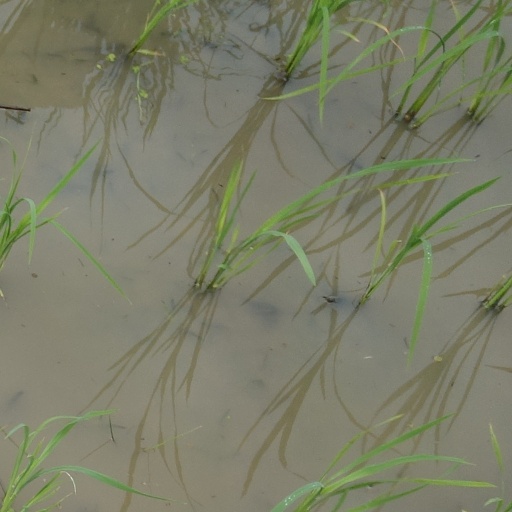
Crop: rice